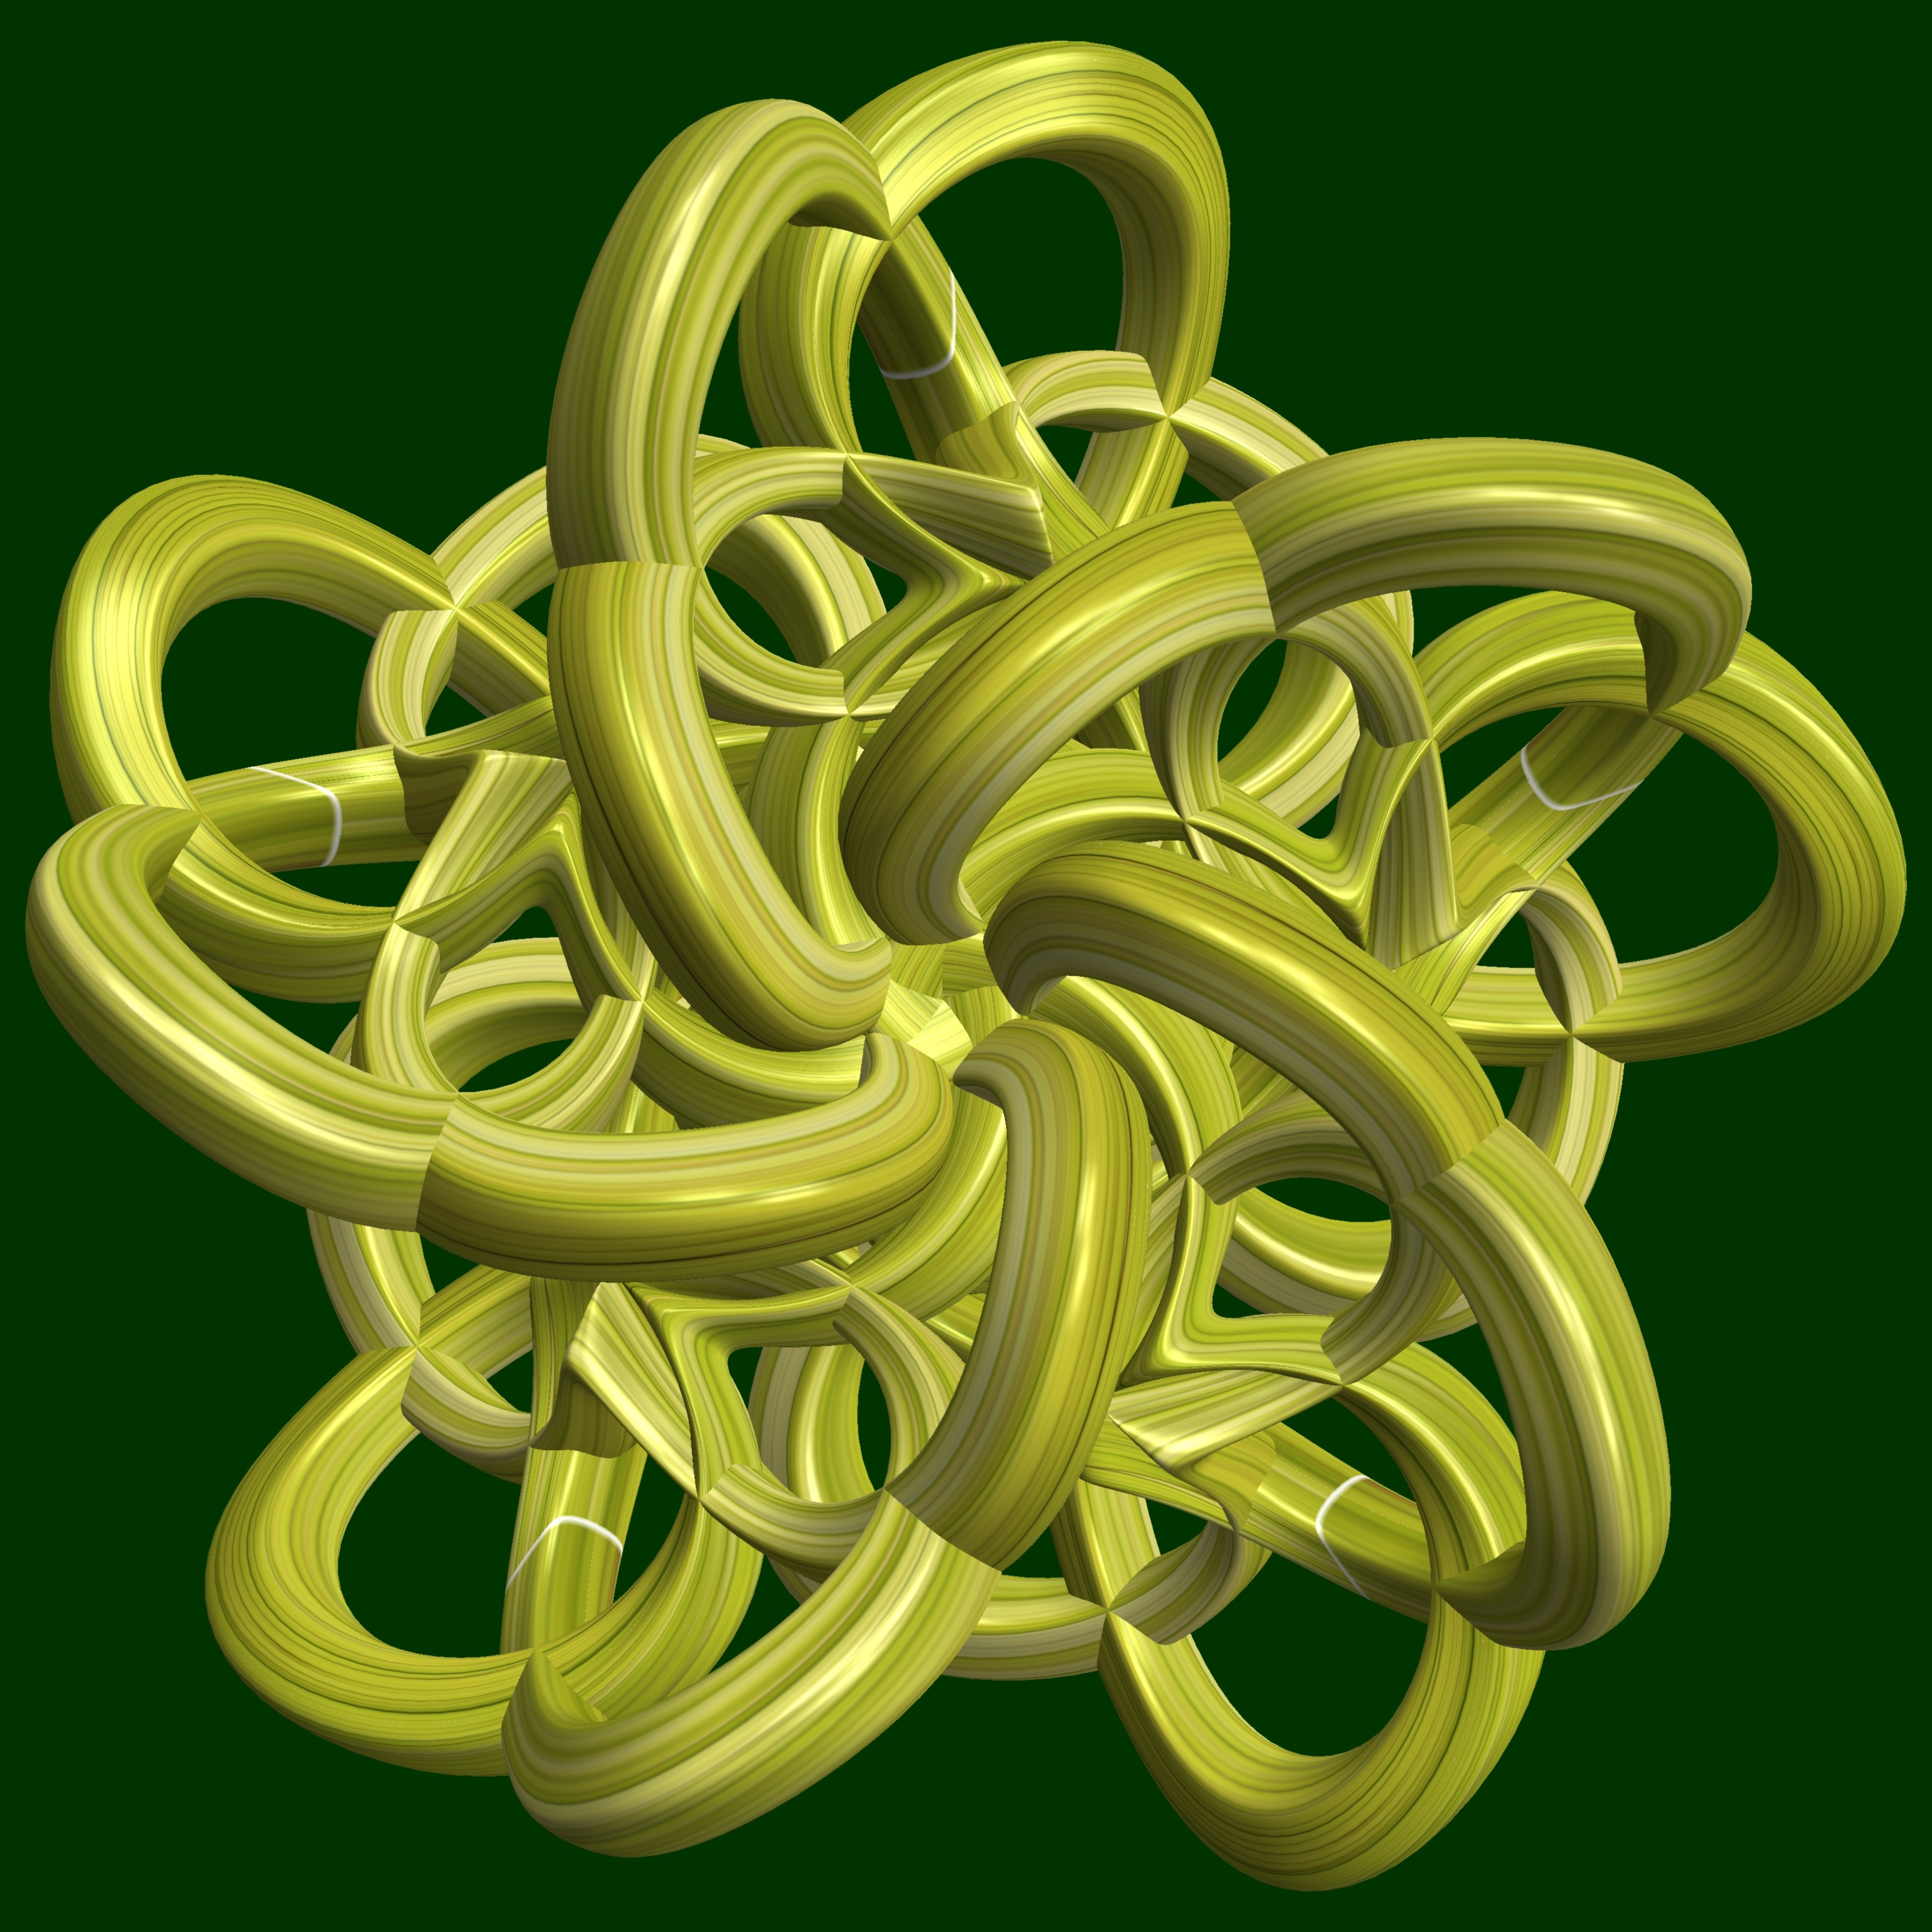
abstract, structure, texture, spiral, pattern, green, geometry, yellow, circle, font, sculpture, cool image, design, symmetry, 3d, graphic, shape, bamboo, torus, mathematica, cg, parametricplot3d, code, program, algorithm, mapping, geometricsculpture